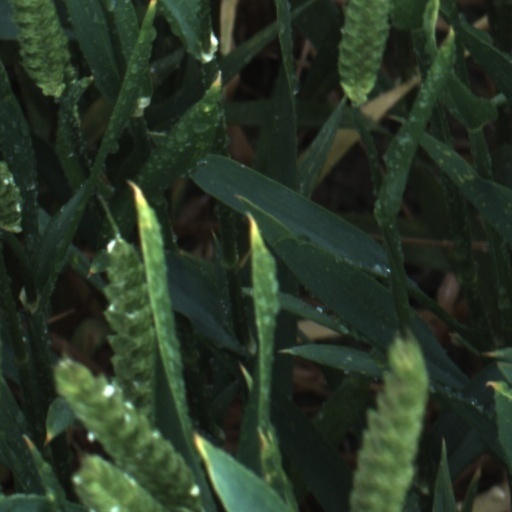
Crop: wheat